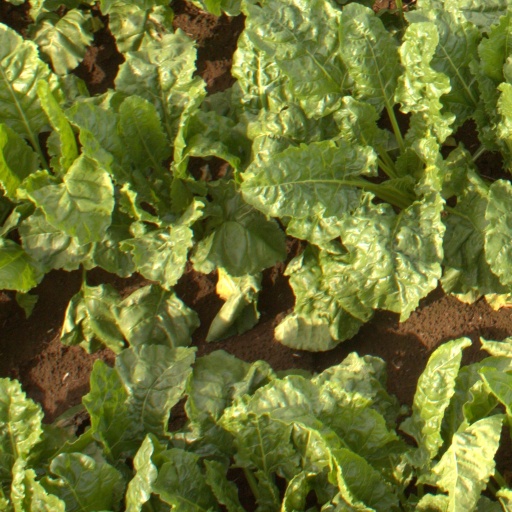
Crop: sugar beet